Zolitūde

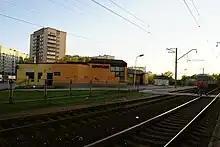
Zolitūde train station

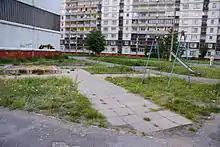
Abandoned playground on Paula Lejiņa Street

Zolitūde is mainly an apartment house neighbourhood (or microdistrict) located in the western part of Riga, the capital of Latvia. Zolitūde is a centrally planned estate, consisting mostly of prefabricated concrete block Brutalist style homes built in late Soviet times. Construction started in 1984, and was mostly halted in 1991, when Latvia gained independence from the USSR. Large parts of the population, as in similar neighbourhoods of Riga, are Russian speaking. Zolitūde had been a mixture of council housing and co-operative flats, but many properties have been privatised since the fall of the Soviet Union.